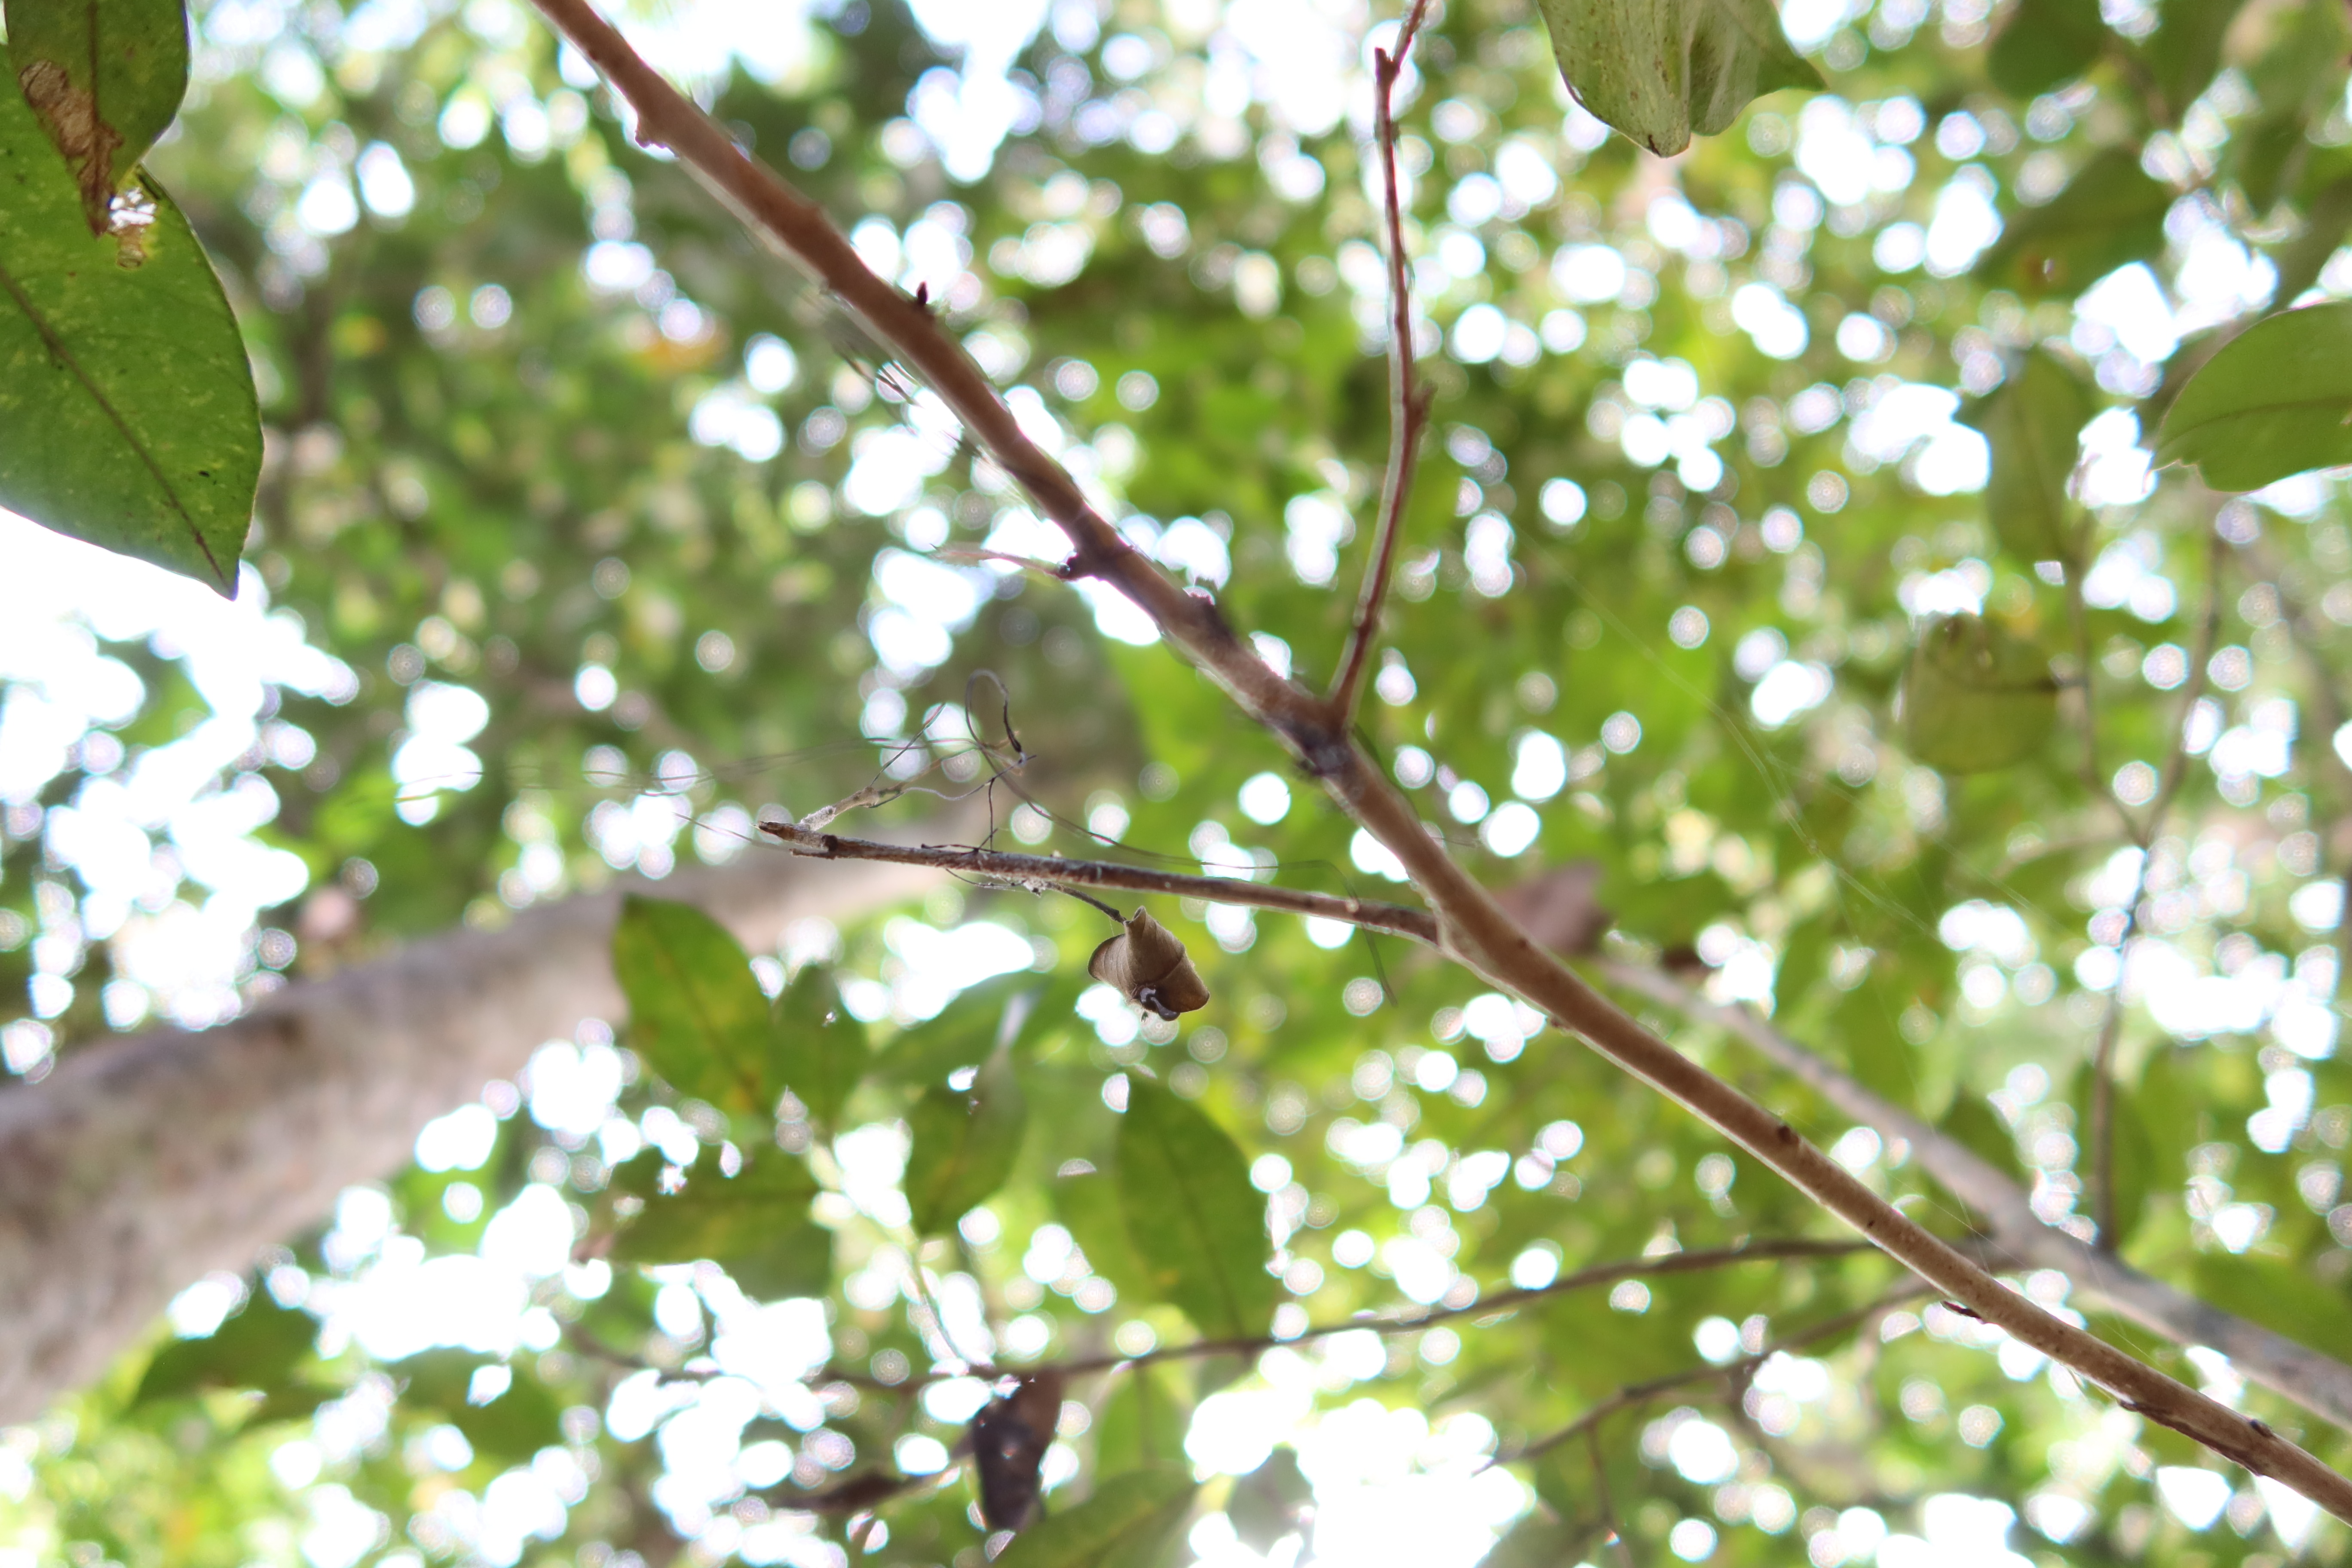
Label: Spiders